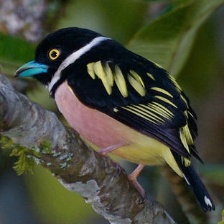
Species: BLACK AND YELLOW BROADBILL
Scientific name: EURYLAIMUS OCHROMALUS